Ulpia Severina

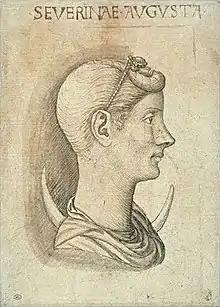
15th-century portrait of Severina by Pisanello, based on her coins

Aurelian died in September or October 275, murdered by his own officers after his secretary, afraid of being punished for a small lie, convinced them that the emperor intended to put them to death. Aurelian's successor, Tacitus, was proclaimed emperor in November or December. Historically, many scholars, including Edward Gibbon, assumed that the "interregnum" between Aurelian and Tacitus was significantly longer given that both the and the 4th-century writings of Aurelius Victor state that the interval between Aurelian's death and Tacitus's rise to power lasted six months. According to their accounts, this period consisted of the army in Thrace, worried as they were complicit in Aurelian's murder, and the Roman Senate repeatedly petitioning each other to elect a successor.